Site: brandenburg
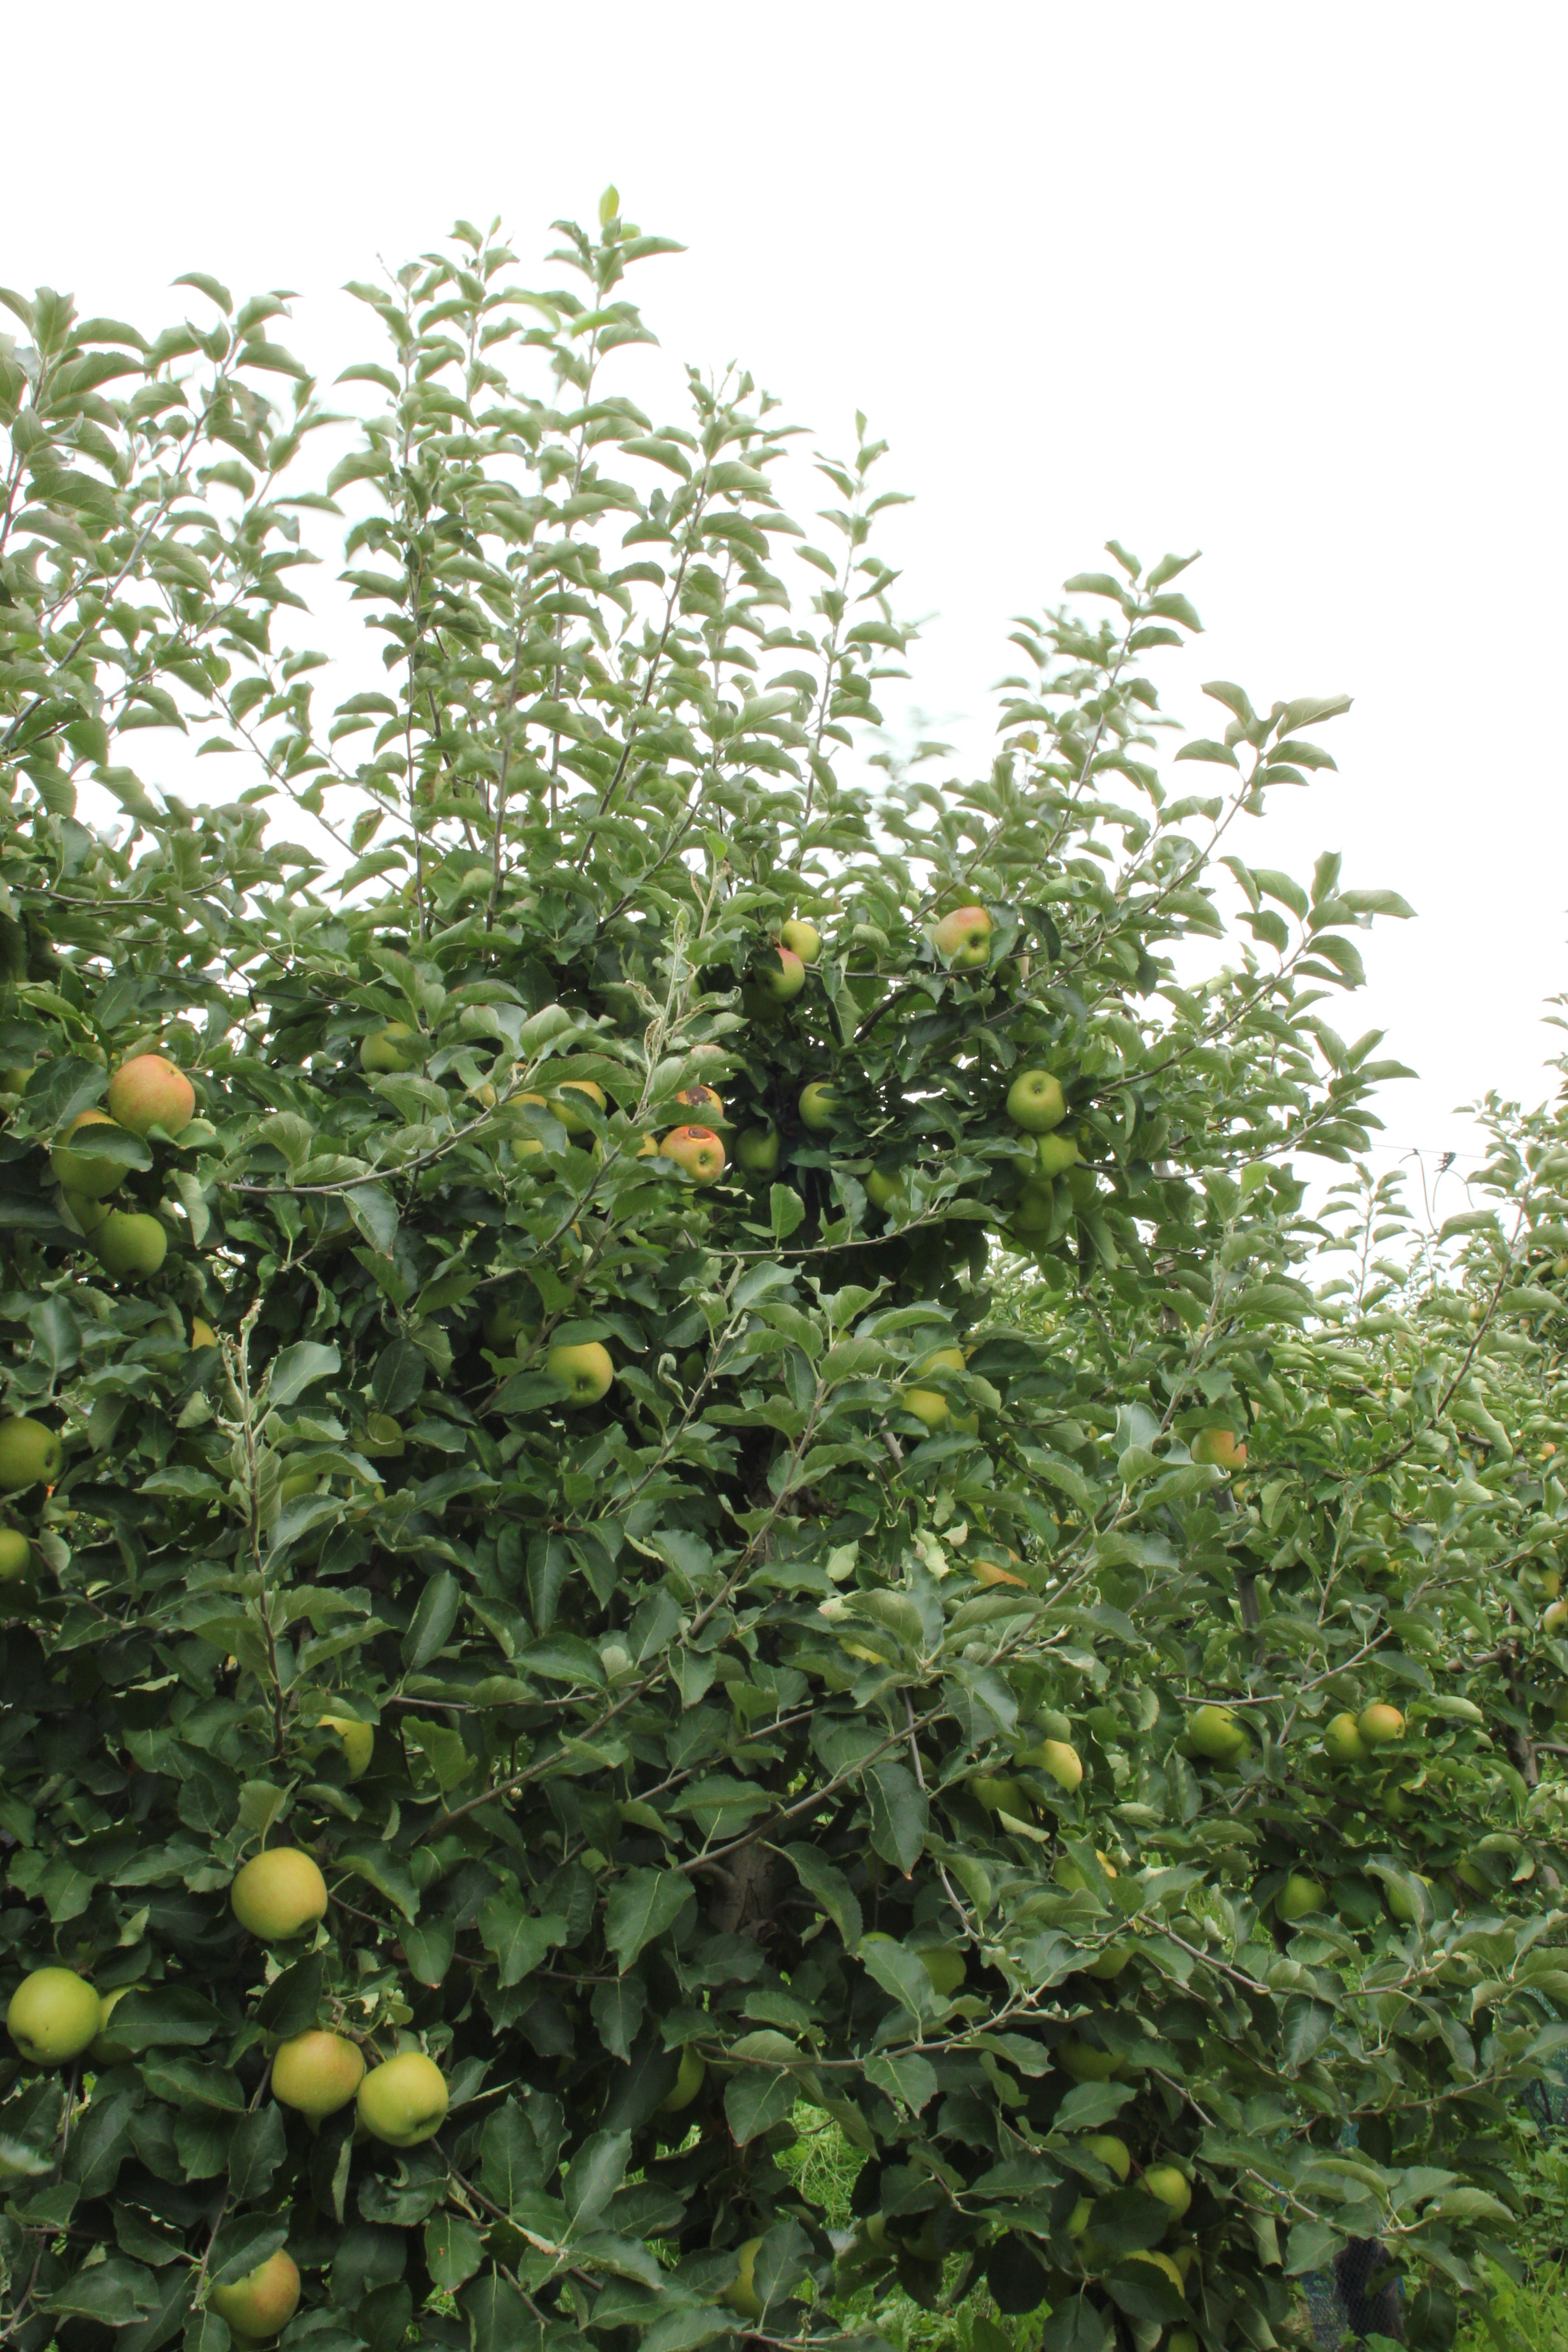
Growth stage (BBCH 87): Maturity of fruit and seed